Type 99 tank

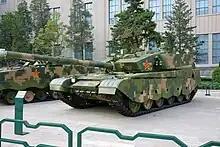
Type 99A tank

Improved Type 99. In 2003, the 99A model was developed. Prototype testing was underway by August 2007 and believed to be the standard deployed Type 99 variant in 2011. The position of the driver's hatch was moved from the centre left to the centre right of the hull. The improved main gun carries a Invar-type ATGM. It mounts 3rd generation ERA, and an active protection system. The tank has a new larger arrow shaped turret with applique ERA armor. The larger turret has improved armour and a commander's periscope, and the tank has an integrated propulsion system. The 1200 hp engine is replaced with a 1500 hp engine. The tank also features a laser warning receiver.